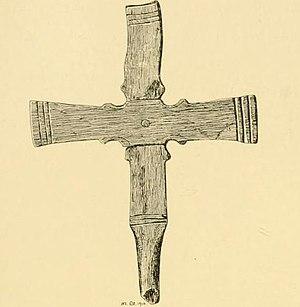
Croquis d'une croix retrouvée à Herjolfsnes
Herjolfsnæs, également connu sous les toponymes d'Herjólfsnes, d'Ikigaat, d'Ikigait et d'Østproven, est une ancienne colonie nordique du Groenland ayant fait partie de l'Établissement de l'Est. Le site est localisé à environ 50 km en axe nord-ouest du Cap Farvel. La colonie viking a été fondée par le chef viking Herjólfr Bárðarson vers la fin du Xᵉ siècle. Elle aurait été occupée et utilisée sur près de 500 ans. Le sort de ses habitants, comme celui de l'ensemble des autres Groenlandais nordiques, demeure inconnu et non-déterminé. Le port d'Herjolfsnæs, connu sous le nom de Sandhavn, était, durant son utilisation, la principale structure portuaire de l'établissement de l'Est.